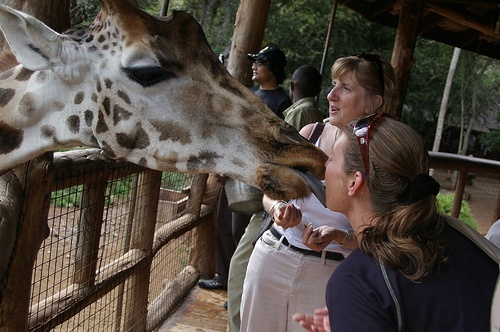
A giraffe licking the mouth of a woman
A close up of a giraffe licking a woman's face.
A closeup of a giraffe's face as it licks a young woman's face.
A young lady is being licked by a giraffe while others look on.
A giraffe gives a woman a big kiss.